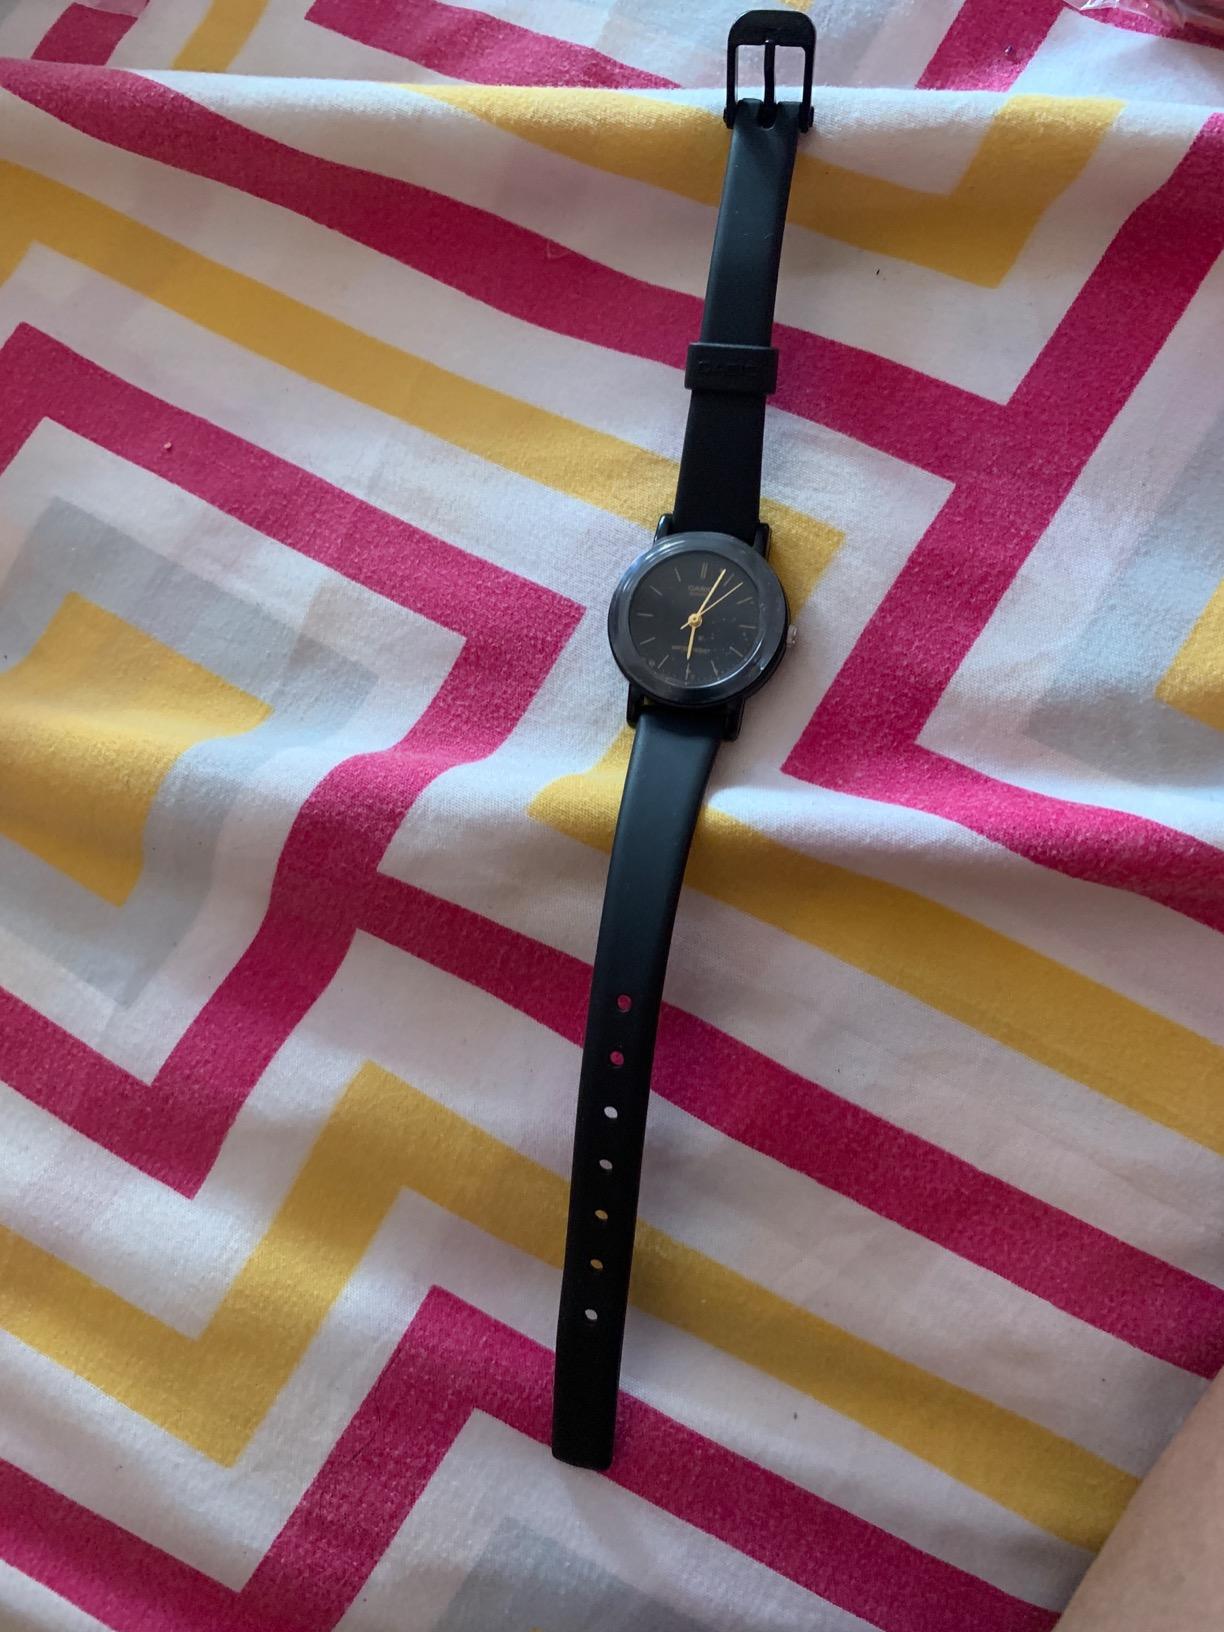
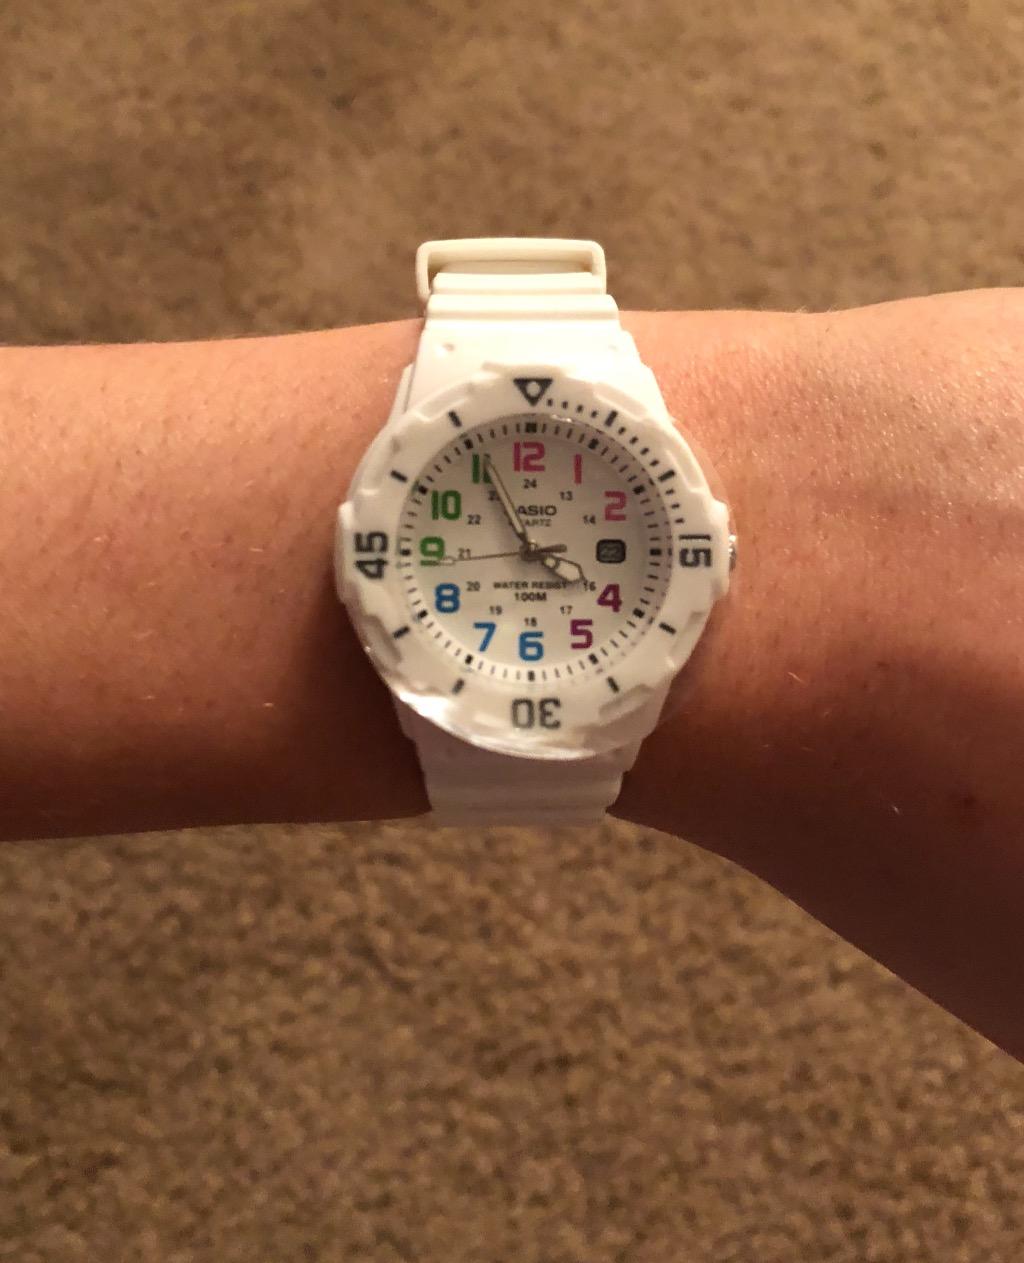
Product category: accessories_watch
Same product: no